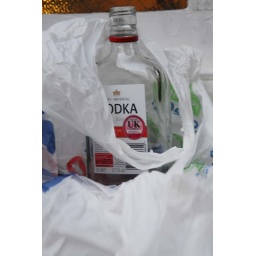
bottle in a bag